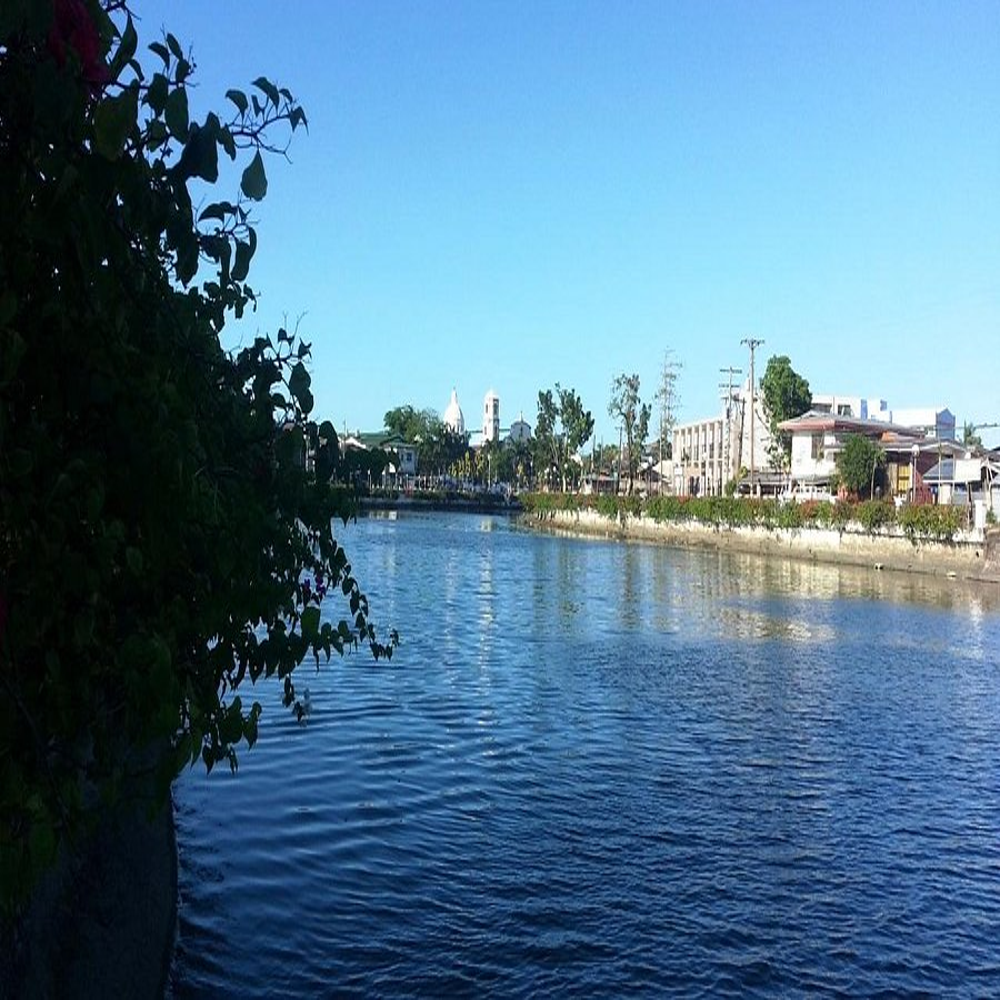
Body of water present: yes
Land polluted: no
Water polluted: no
Pollution percentage: 0%